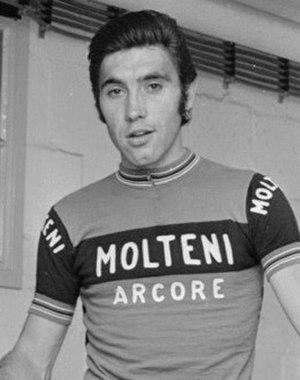
Créé en 1903 dans un contexte de développement du sport cycliste sous l'impulsion des organes de presse spécialisée et des industriels du cycle, le Tour de France est organisé par le journal L'Auto, dirigé par Henri Desgrange, afin de relancer les ventes du quotidien et d'affaiblir son concurrent, Le Vélo. Dès sa première édition, l'épreuve connaît un certain succès populaire et se voit reconduite l'année suivante. Malgré des accusations de tricherie envers certains coureurs ou des modifications fréquentes du règlement vivement critiquées comme la mise en place d'un classement par points à défaut d'un classement général au temps entre 1905 et 1912, le Tour de France devient peu à peu l'un des évènements sportifs les plus populaires en France et à l'étranger. Les performances des coureurs du Tour, ces « géants de la route », magnifiées et glorifiées par la narration de la course dans les journaux, puis des années plus tard à la TSF, contribuent à asseoir la réputation de l'épreuve.